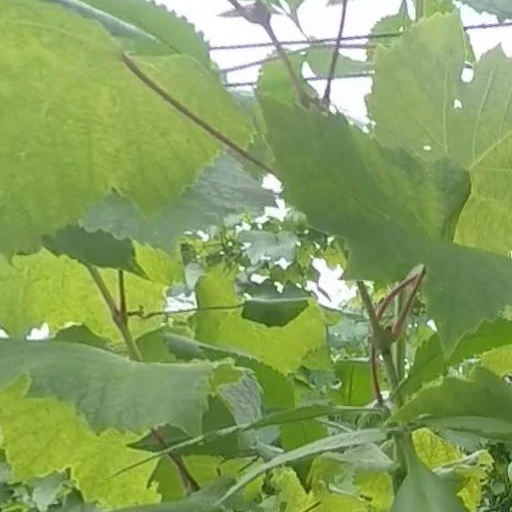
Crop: grape